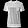
Label: T - shirt / top